Arturo Lemus Beltran

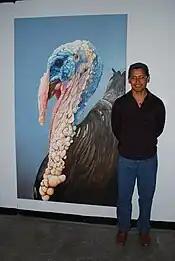
Beltrán with painting at the Fábrica de Artes y Oficios Oriente in Mexico City

He began exhibiting his work before graduating from the Casa Lamm art program, and since then has had numerous individual and collective exhibitions in Mexico with exhibitions outside the country in Canada and the United States. Much of his exhibition work has been in association with Japanese and Israeli civil associations along with the South African embassy in Mexico.